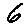
Label: 6